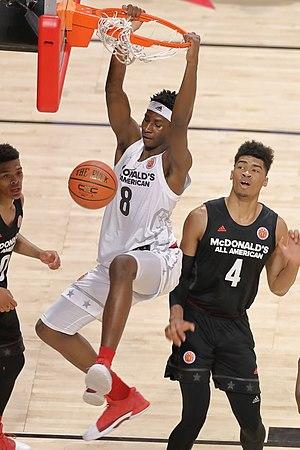
Jaren Jackson Jr., né le 15 septembre 1999 à Plainfield dans le New Jersey, est un joueur de basket-ball américain évoluant aux postes d'ailier fort et de pivot. Il est choisi en 4ᵉ position par les Grizzlies de Memphis lors de la draft 2018 de la NBA.